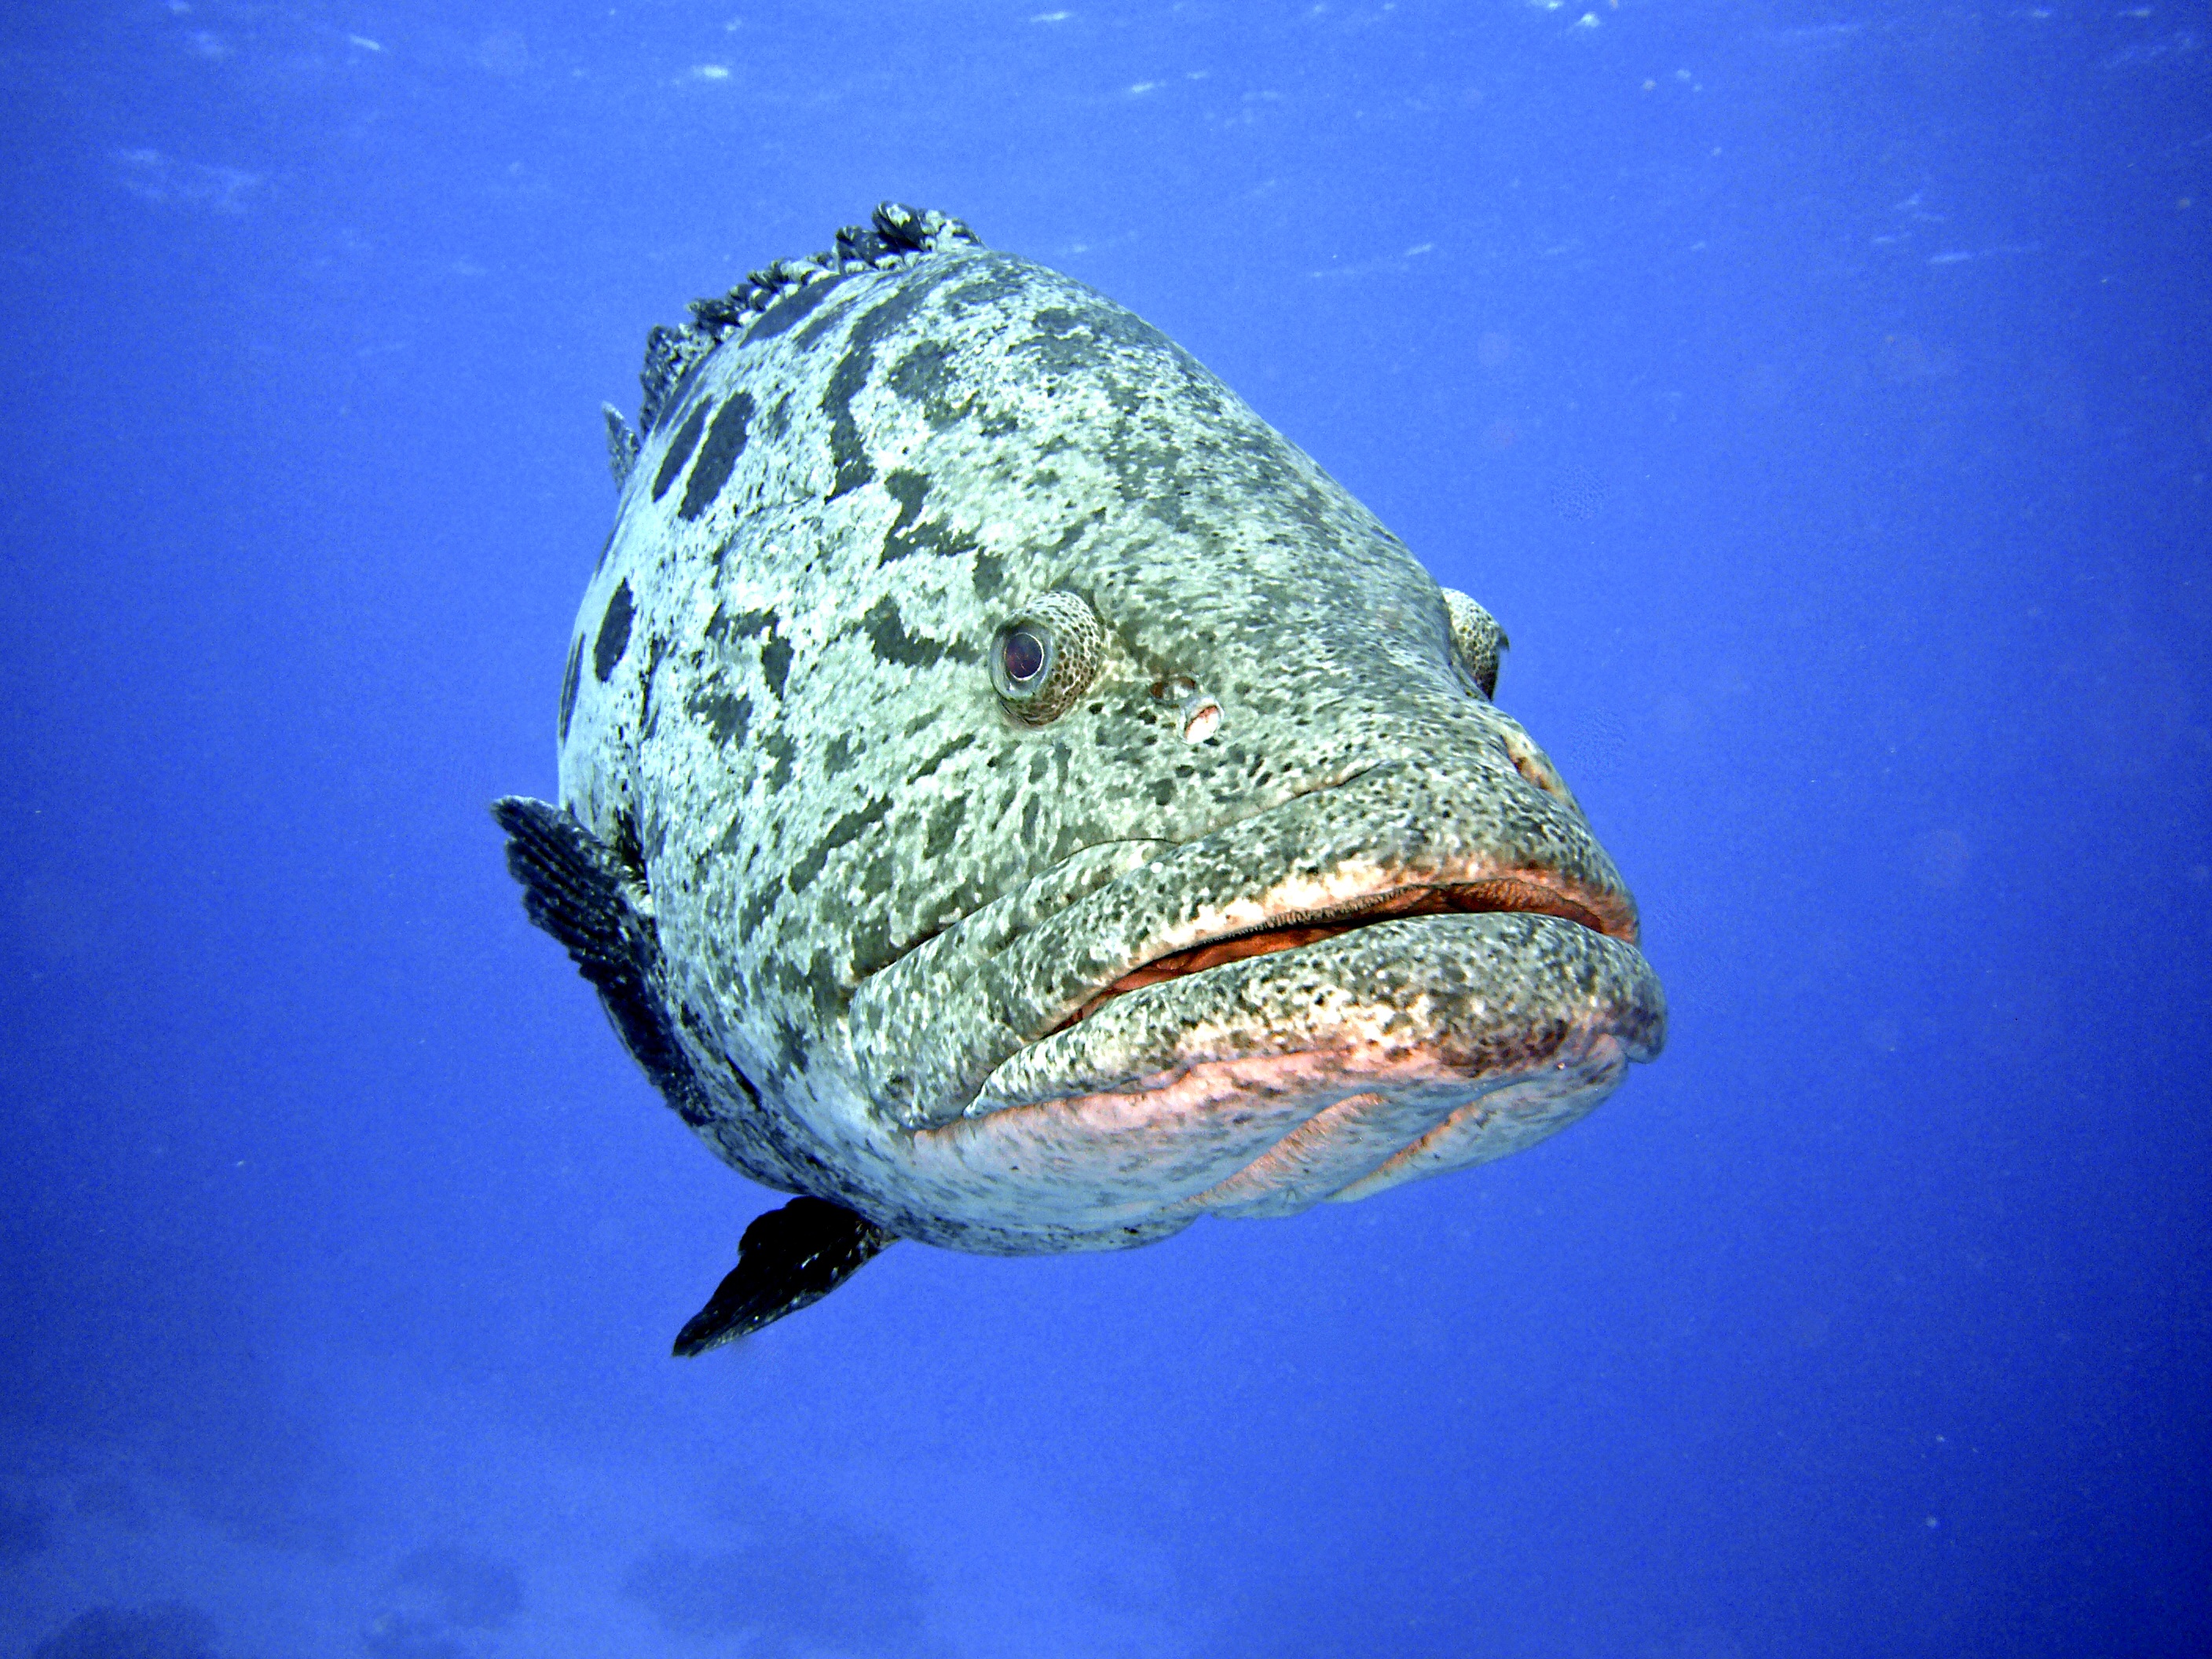
sea, water, diving, underwater, biology, perch, blue, fish, reef, vertebrate, underwater world, sea animals, marine biology, deep sea fish